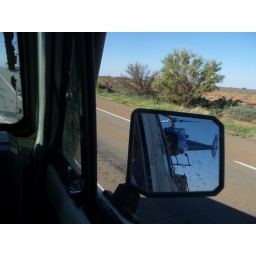
Hurtling down the road at 80kph with chopper flying sideways just above the trailer!